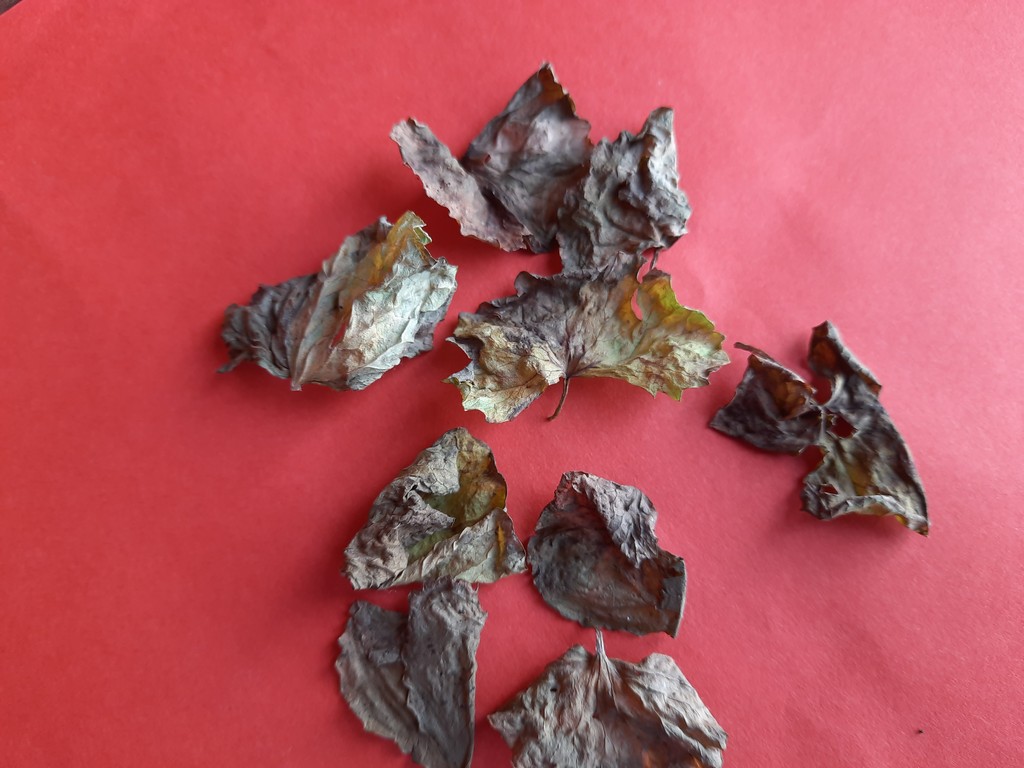
Label: Dried